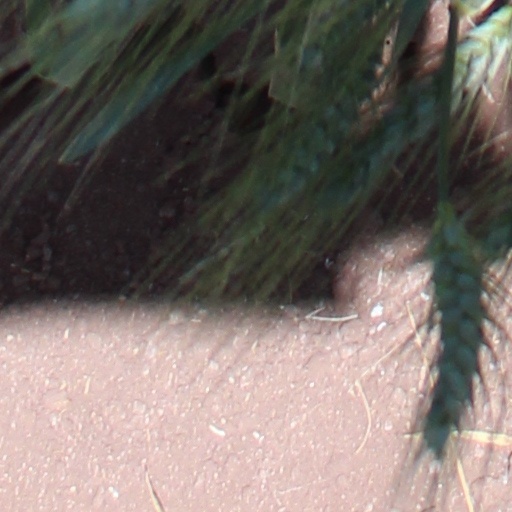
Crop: wheat